Levi Colwill

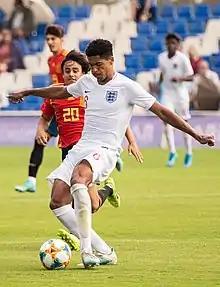
Colwill playing for England England U17 in 2019

On 25 May 2025, Colwill scored the decisive goal in a 1–0 away victory over Nottingham Forest on the final matchday of the season, securing Chelsea's fourth-place finish in the league and qualification for the 2025–26 UEFA Champions League.